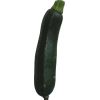
Label: dark_zucchini